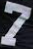
Number: 7